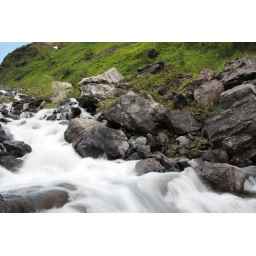
River caused by the snow melt from a mountain i was walking on.